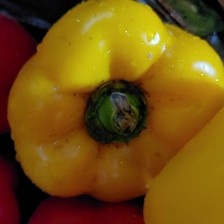
Label: capsicum